Question: Please indicate a possible affordance area of fork that can be used for holding
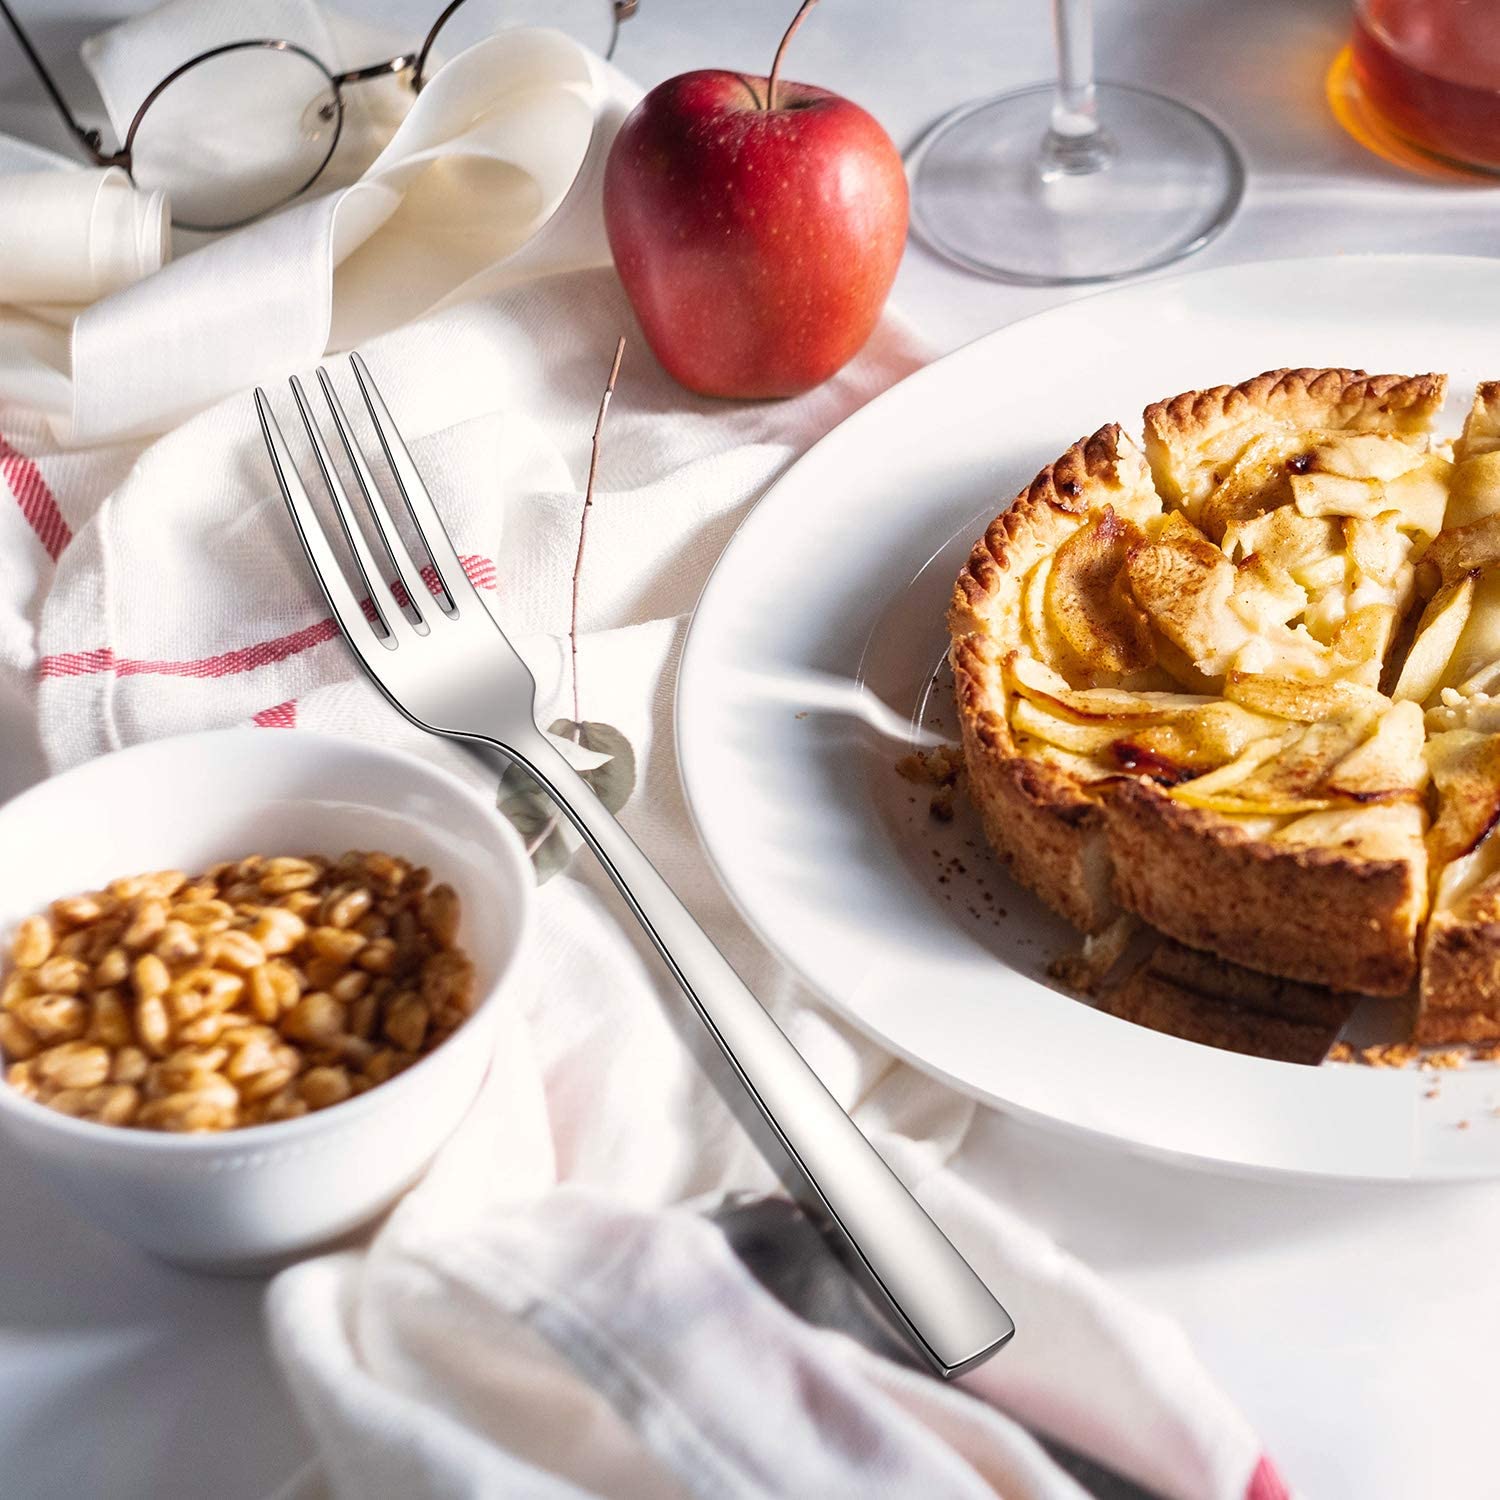
Answer: [600.329, 858.553, 1031.25, 1378.289]